Roky Erickson

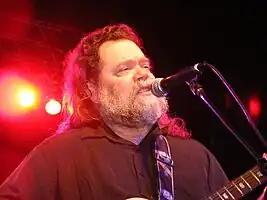
Erickson performing at Austin Music Awards 2008

Roger Kynard "Roky" Erickson (July 15, 1947 – May 31, 2019) was an American musician and singer-songwriter. Called an "outsider genius," he was a founding member and the leader of the 13th Floor Elevators and a pioneer of the psychedelic rock genre in the 1960s.